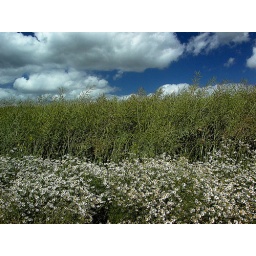
Seen on my working travels set against a blue sky and ripening rapeseed and a touch of polarizer